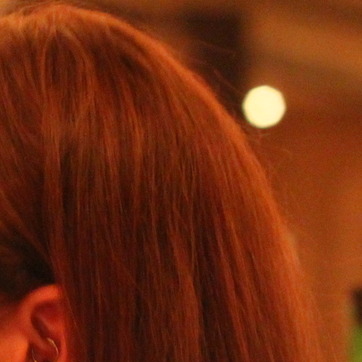
Material: hair